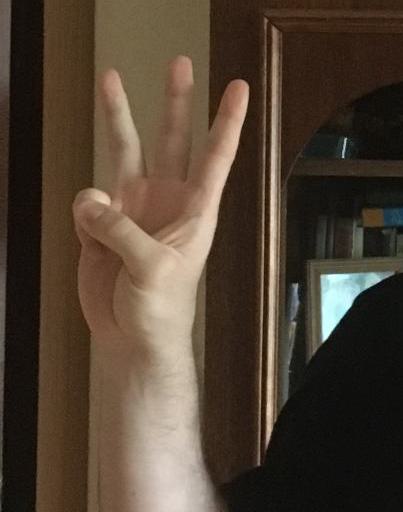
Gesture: three